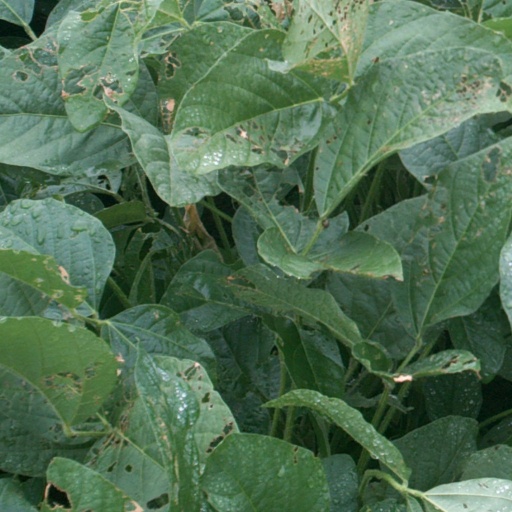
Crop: soybean